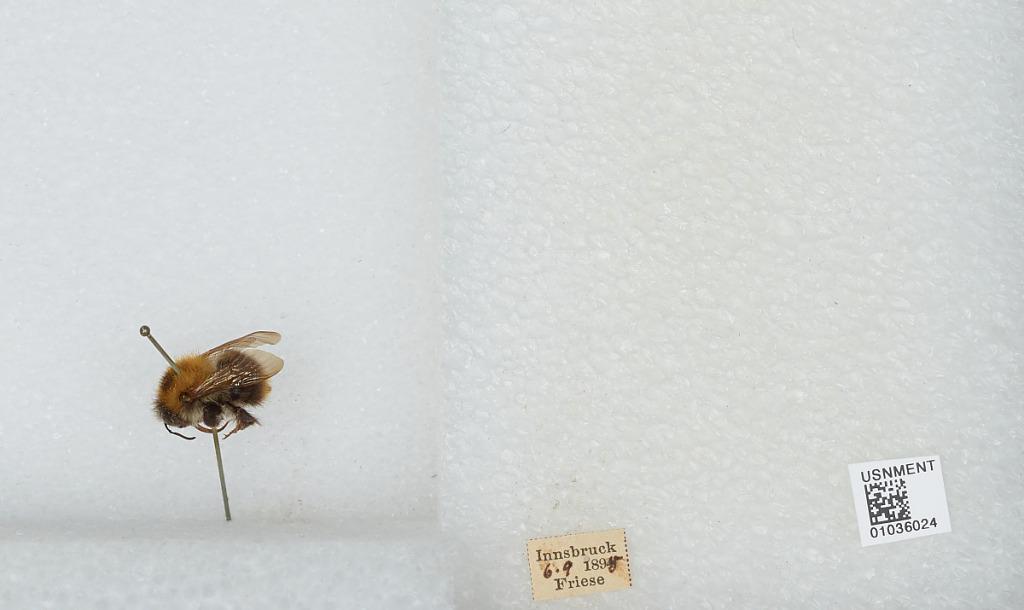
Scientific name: Bombus (Thoracobombus) pascuorum (Scopoli)
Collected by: Friese
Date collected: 1898-9-6
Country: Austria
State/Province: Tyrol
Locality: Innsbruck
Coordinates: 47.27, 11.38